Peter Anson

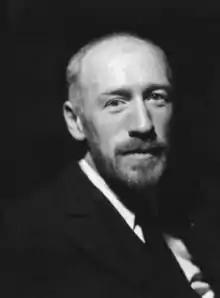
Anson in 1933.

Peter Frederick (Charles) Anson (22 August 1889 – 10 July 1975) was an English non-fiction writer on religious matters and architectural and maritime subjects. He spent time as an Anglican Benedictine monk before converting to Roman Catholicism.